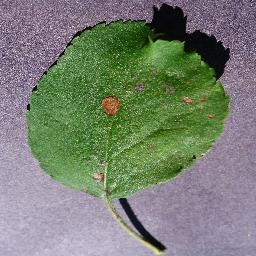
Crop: apple
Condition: black_rot